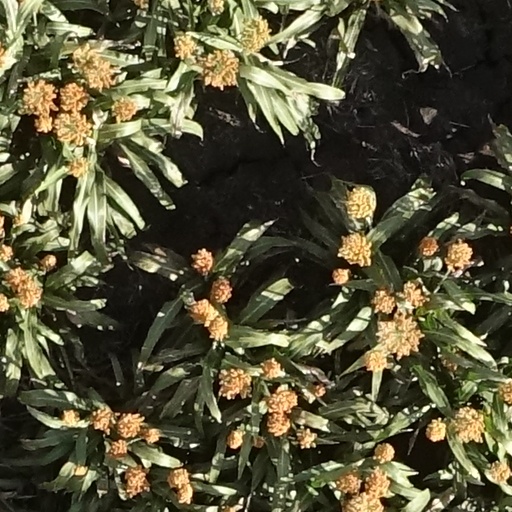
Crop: sorghum